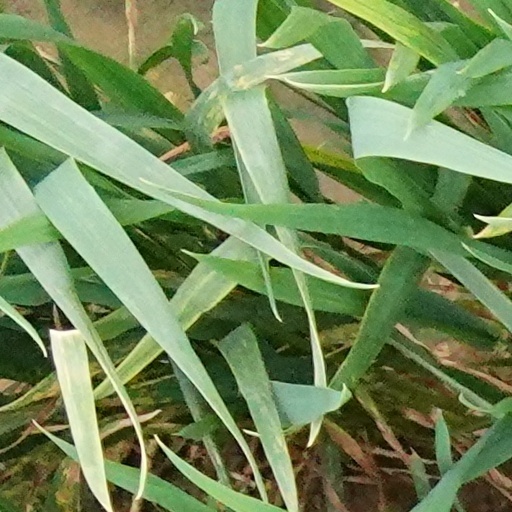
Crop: wheat